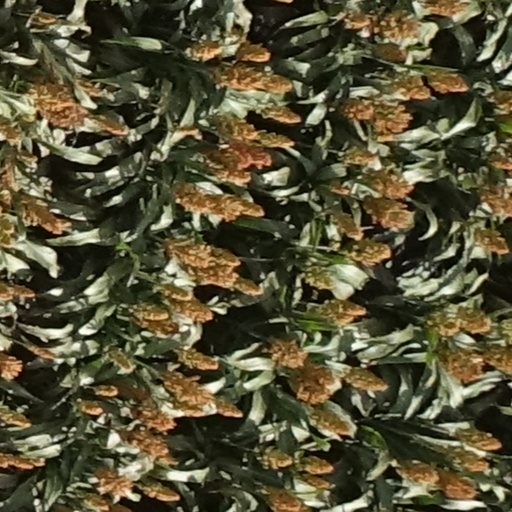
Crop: sorghum